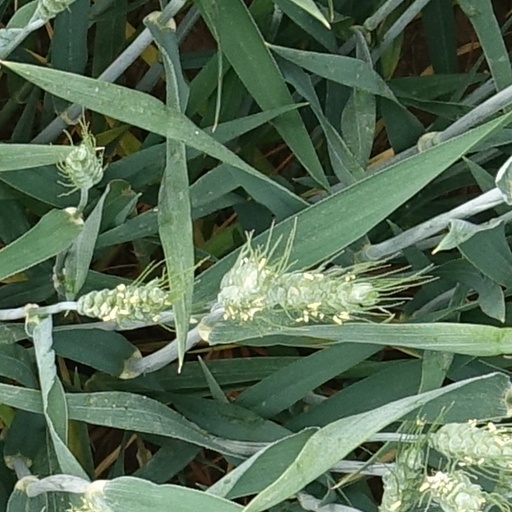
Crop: wheat